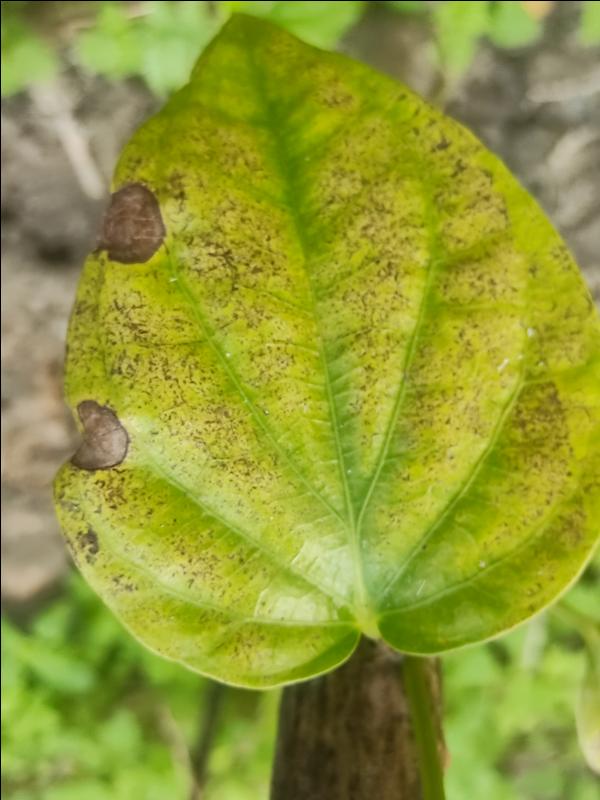
Label: Fungal_Brown_Spot_Disease